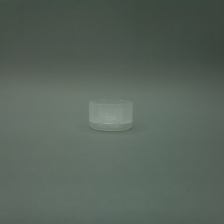
Color: white/transparent
Cap type: flip-top cap